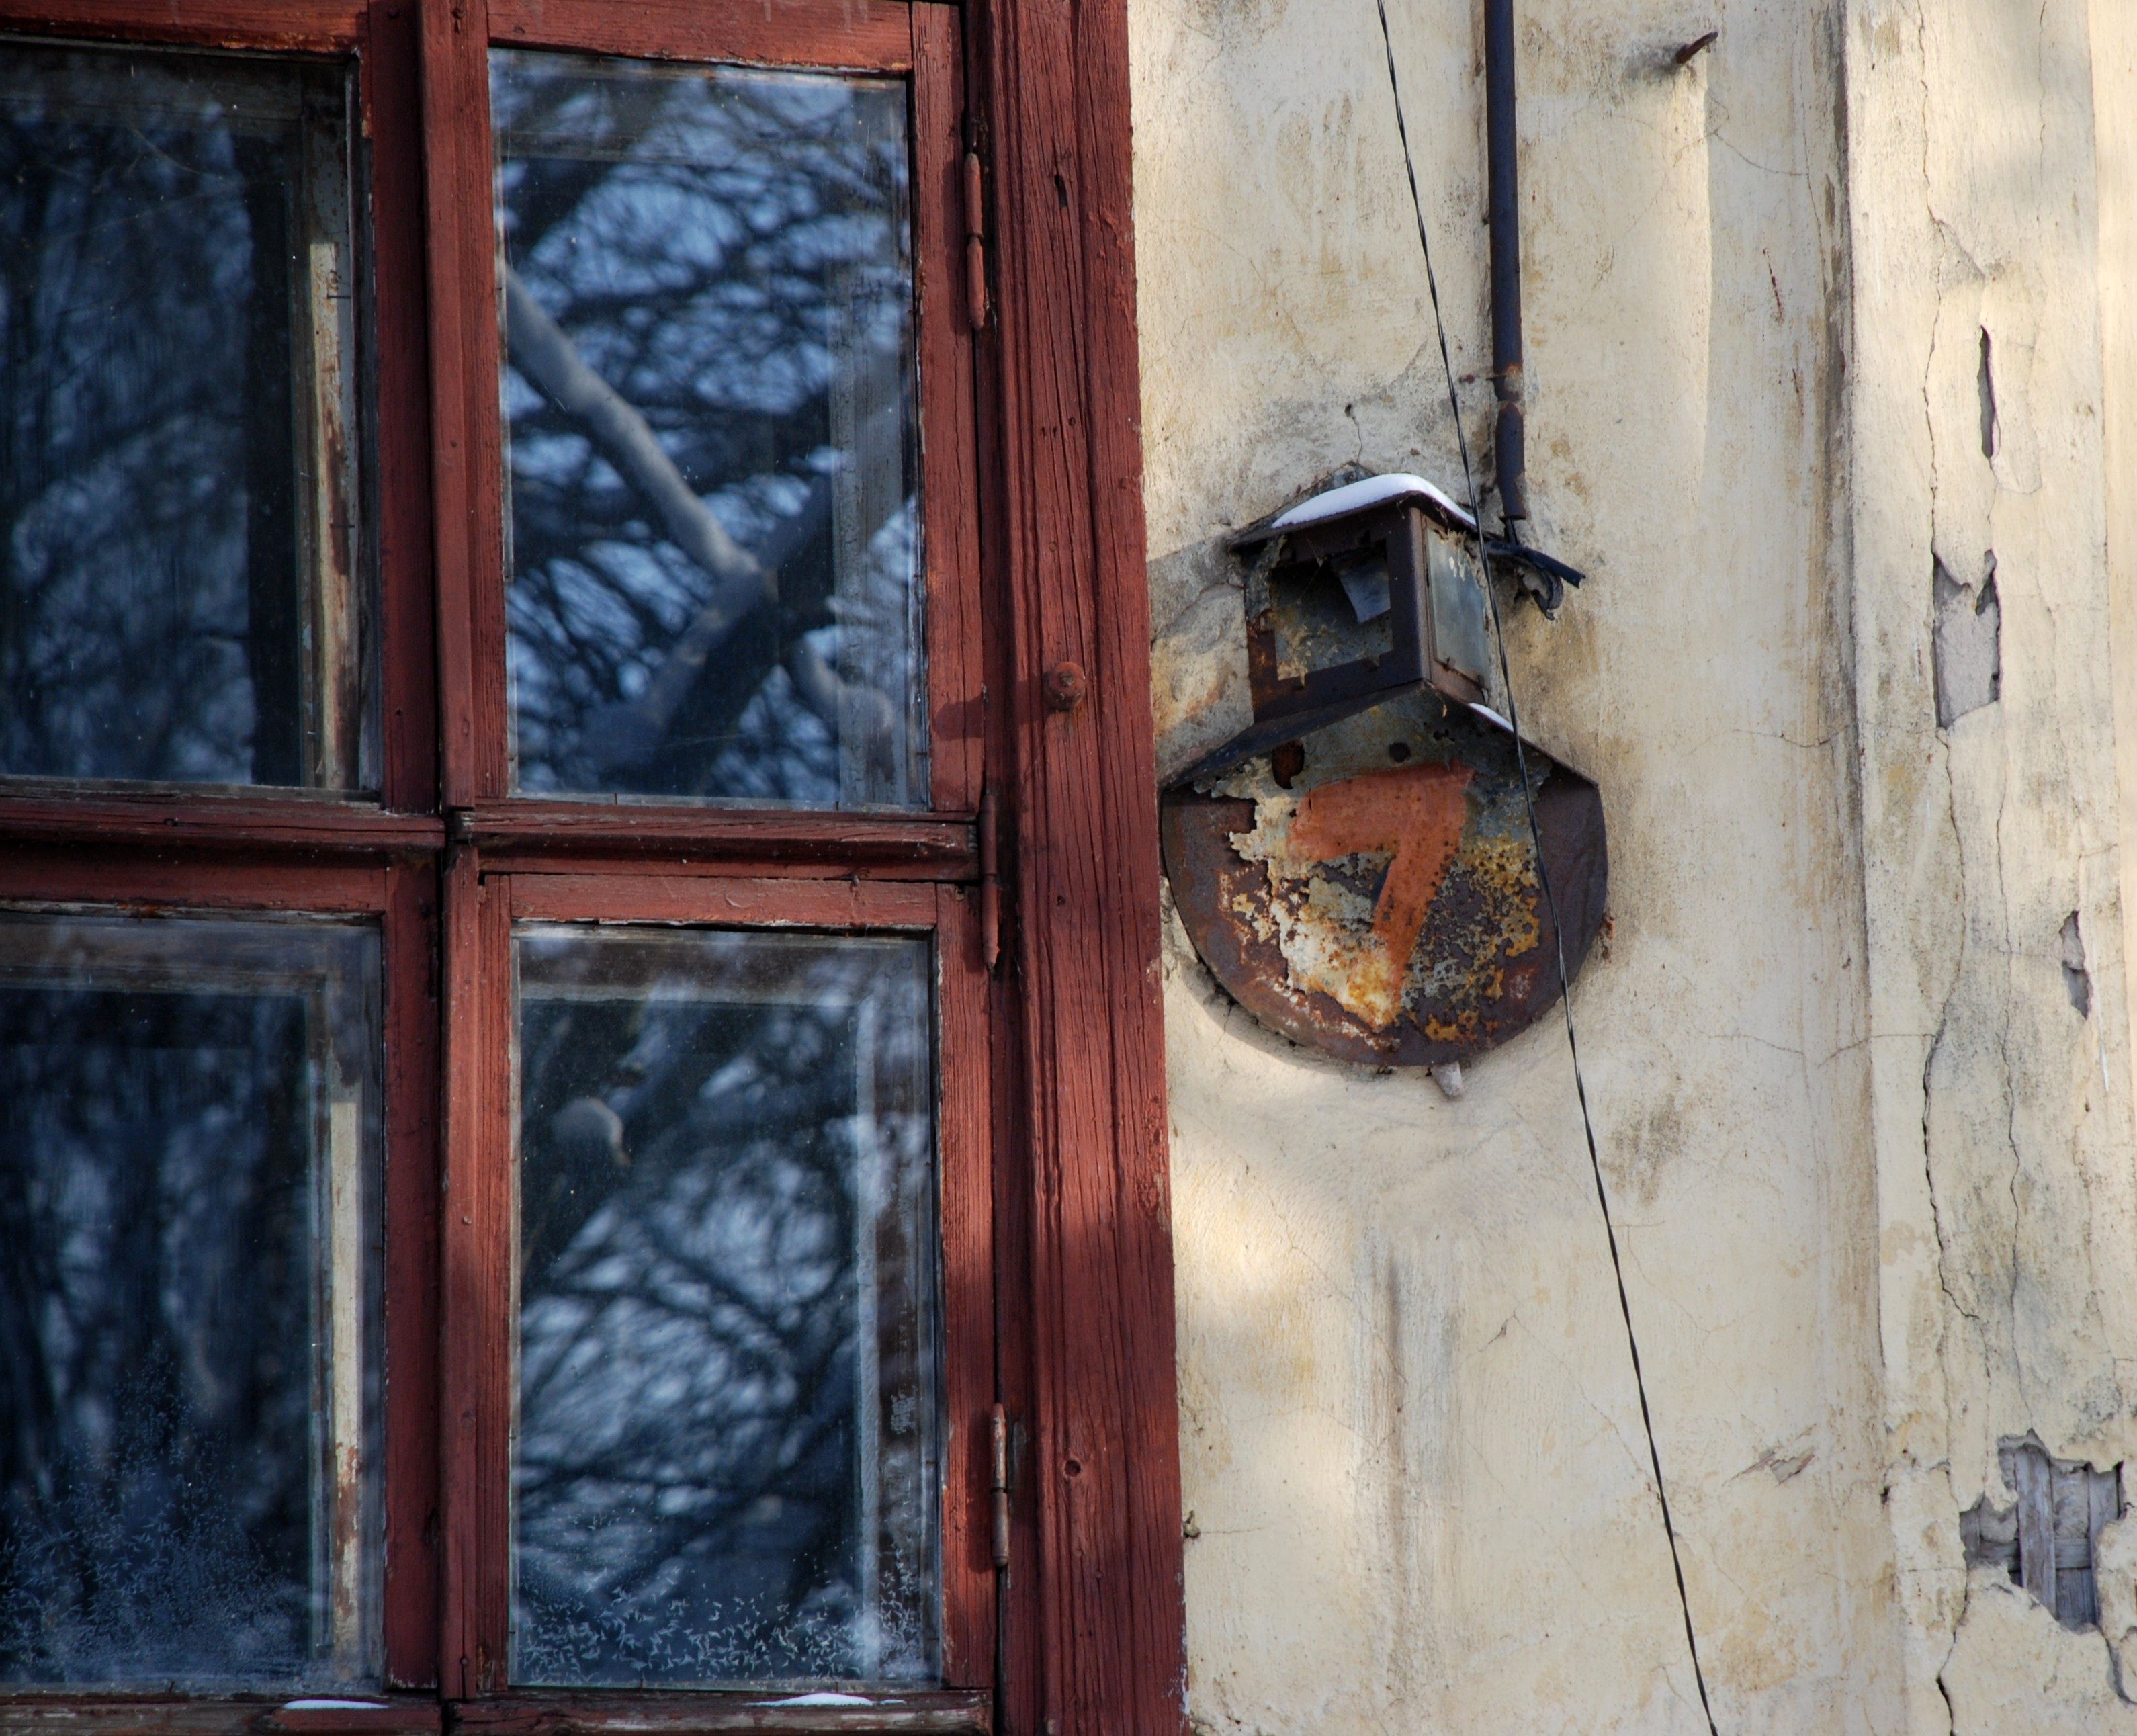
wood, house, texture, window, city, wall, cityscape, red, color, blue, nikon, door, iron, russia, d80, cityscapes, nikond80, moscowregion, krasnogorsk